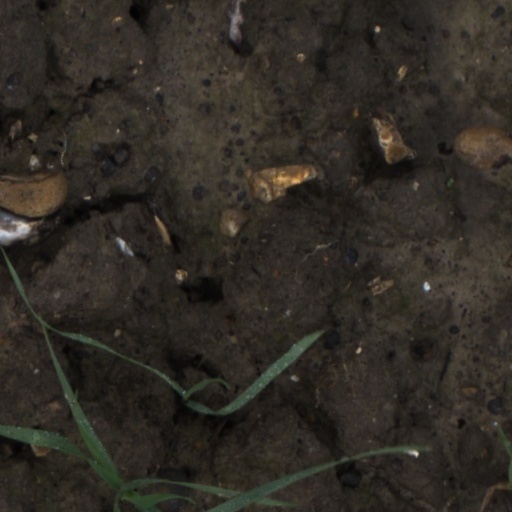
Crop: wheat